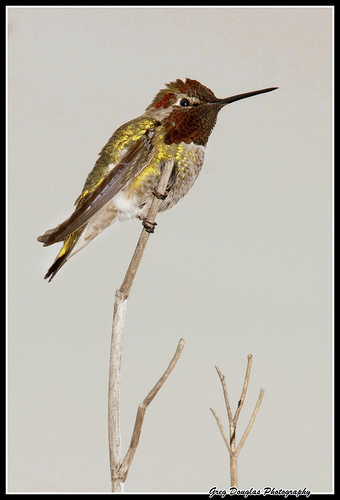
bird with orange, yellow, ad white feathered bird, very long black beak and short black claws.
a small bird with speckles of grey and yellow on the majority of its body with the exception of its throat and head which are red, and its vent which is white.
this bird is yellow, grey, and black and has a long, pointy beak.
this bird is brown white and yellow in color with a sharp long beak, and brown eye rings.
this bird is yellow with grey on its chest and has a long, pointy beak.
this bird has wings that are yellow and has a grey belly
this bird is very bright with golden feathers mixed with some grey and white, also some red on the head of the bird, its beak is long and pointed, longer than the birds head.
a small bird with a red crown and throat with a white body with yellow and brown speckles.
this bird is yellow, brown, and red in color, and has a very long and skinny beak.
a small bird with yellow, brown, and red feathers, light brown superciliary, and a long black beak.
Species: Anna Hummingbird